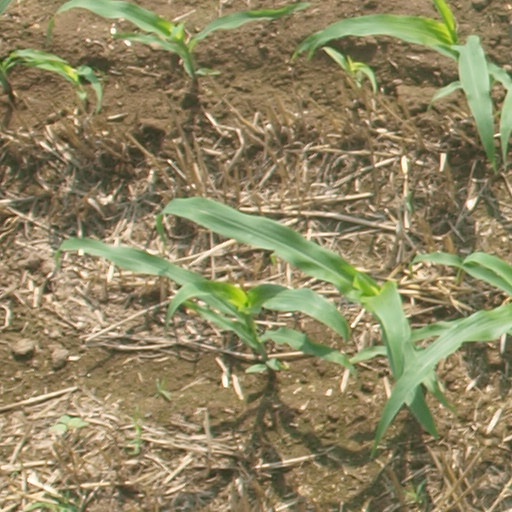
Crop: maize; corn